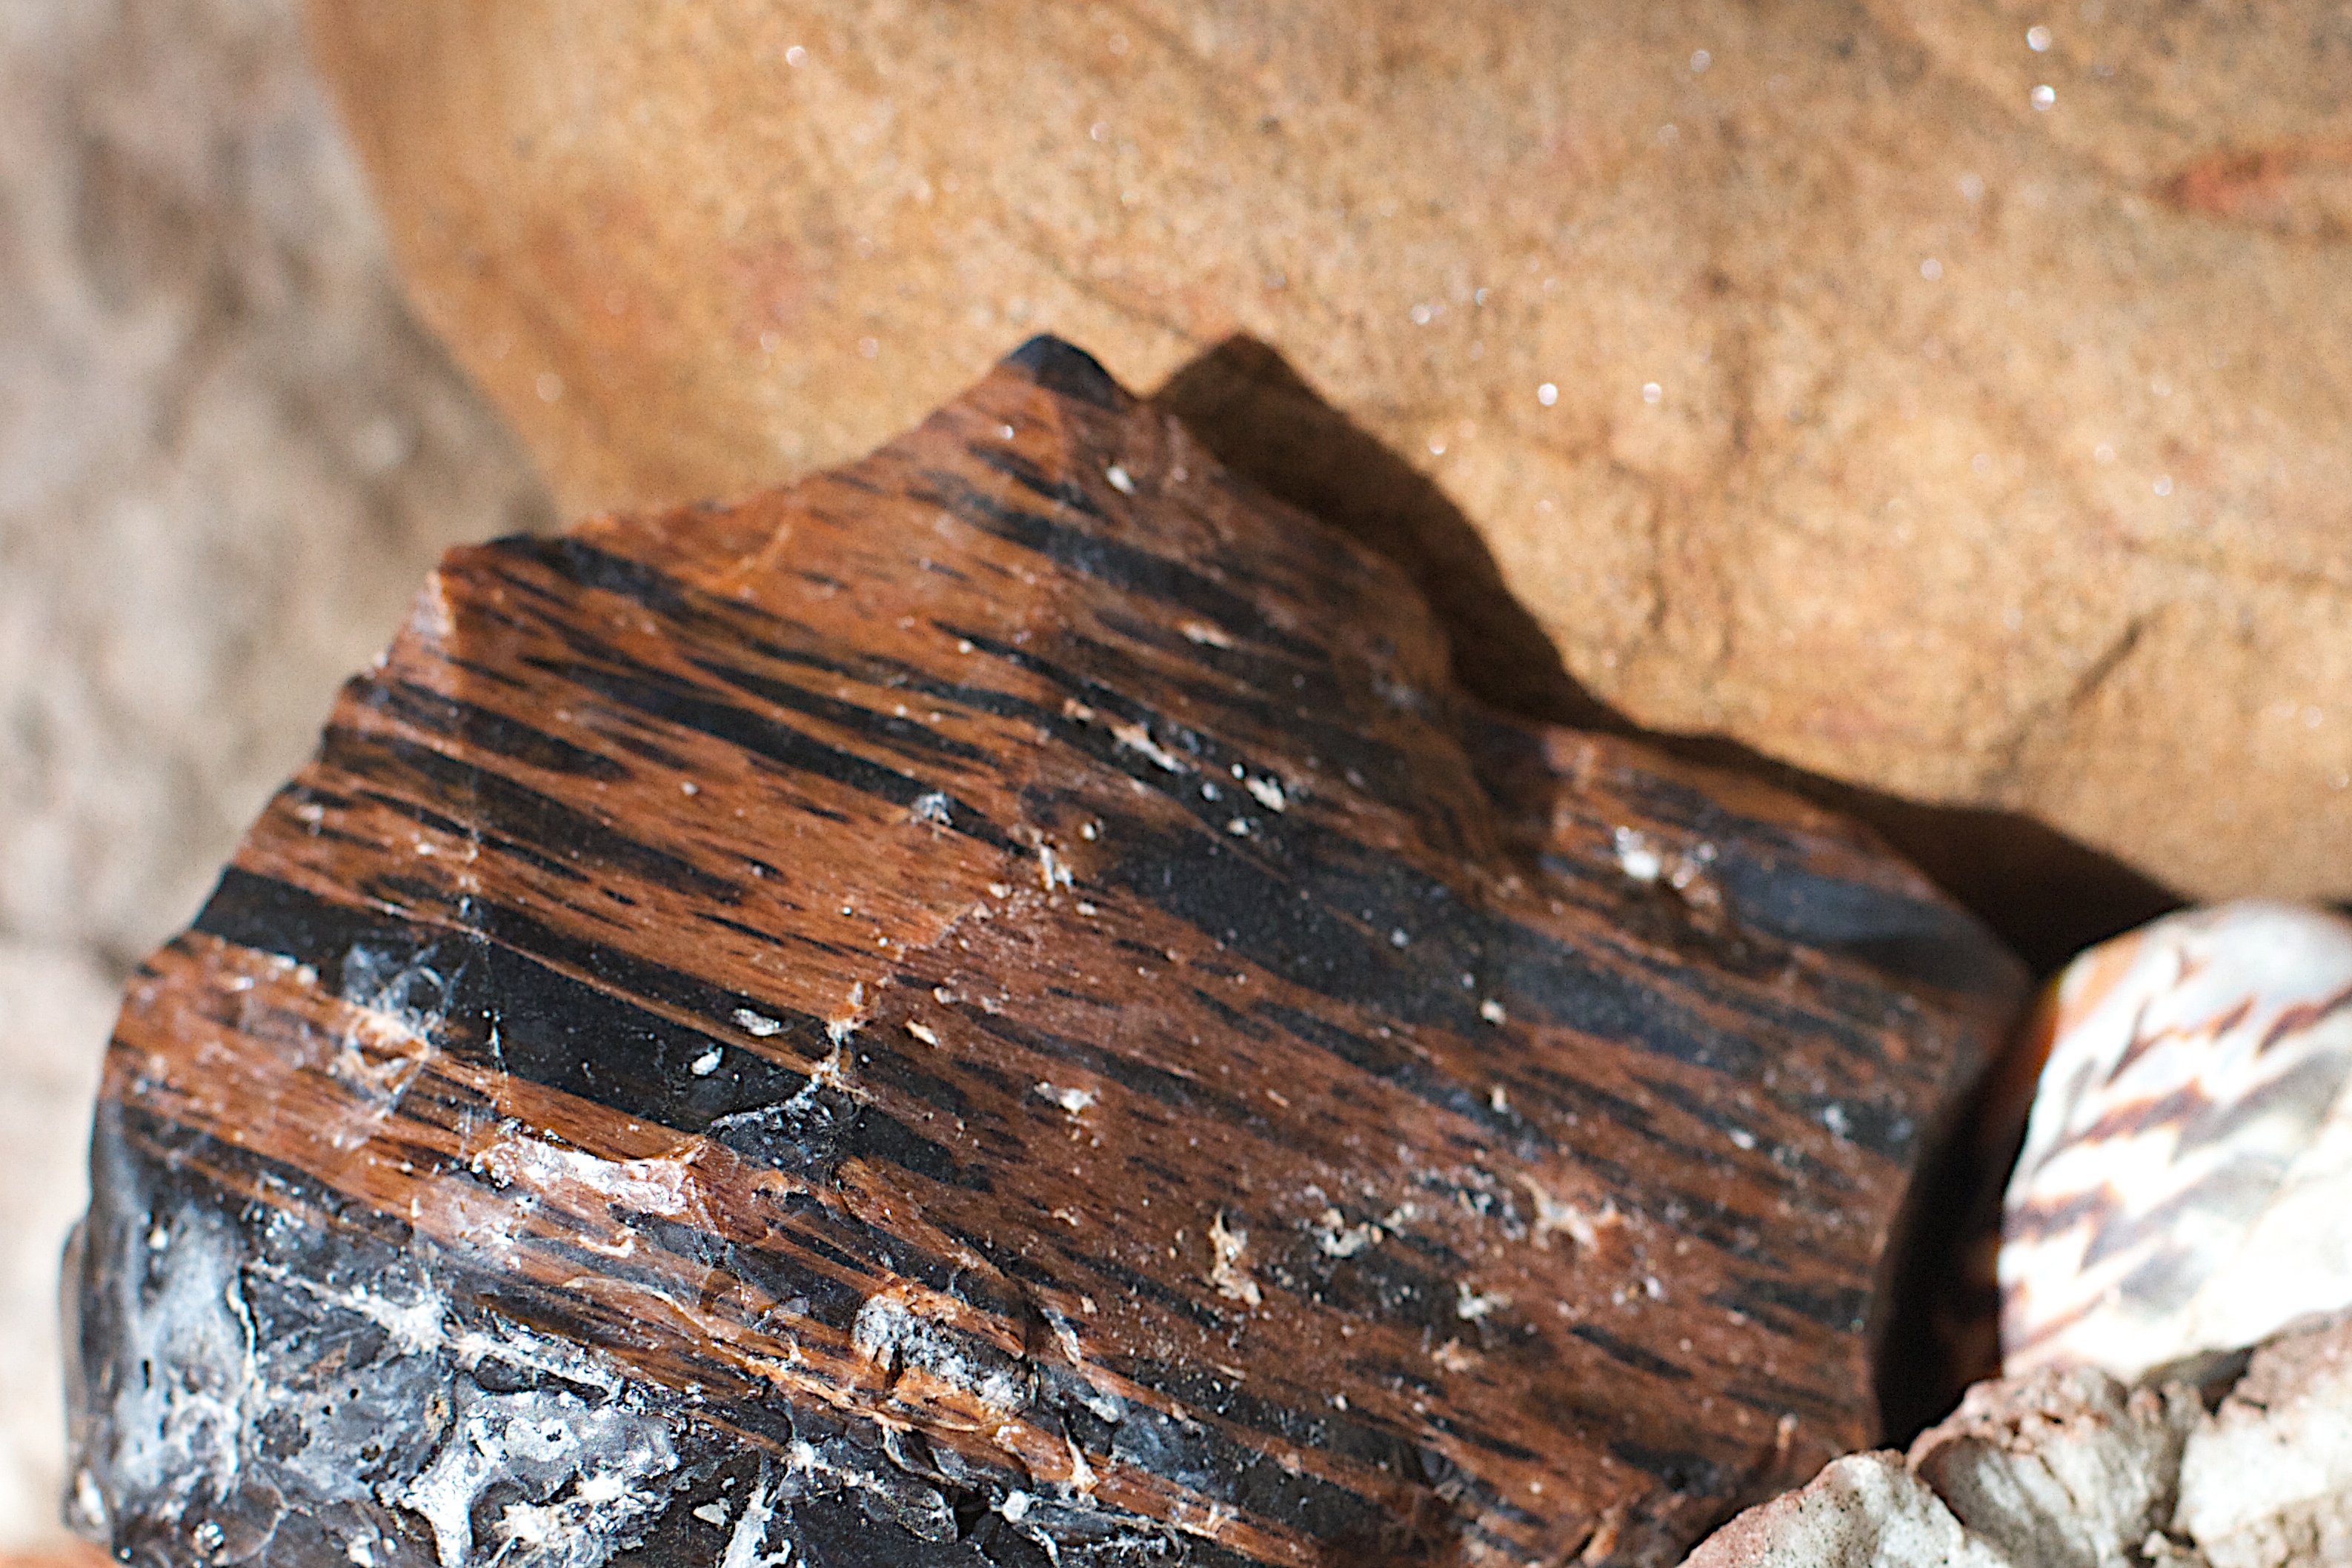
rock, wood, formation, soil, material, close up, geology